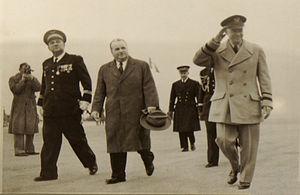
Musée de l'aéronautique de Bétheny, Eisenhower vient célébrer l'arrivée des Thunderjet en France dans le cadre du Military assistance program et a été accueilli par Bidault et Housset.
Le Musée de la base aérienne 112 et de l'aéronautique locale est un ancien musée qui traitait non seulement de l'histoire de la Base aérienne 112 Reims-Champagne mais évoquait également les premières mondiales qui firent de la région de Reims, il y a un siècle, l'un des berceaux mondiaux de l’aéronautique civile et militaire.
La base aérienne 112 Reims-Champagne est une ancienne base aérienne majeure de l'Armée de l'air française, située au nord de Reims, dans le département de la Marne, en France. Elle a été dissoute le 30 juin 2011. La station météorologique de Reims-Prunay, située au sud-est de Reims à l'aérodrome de Prunay, est celle qui remplace la station de Reims-Courcy, située au nord de Reims près des pistes de la base 112, qui n'envoie plus aucune donnée depuis fin mai 2012.
Marcel Housset était un aviateur et général français.